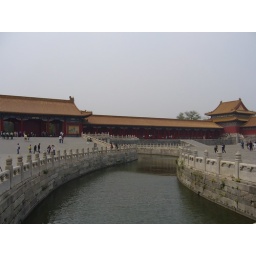
I want a moat running around my house too...